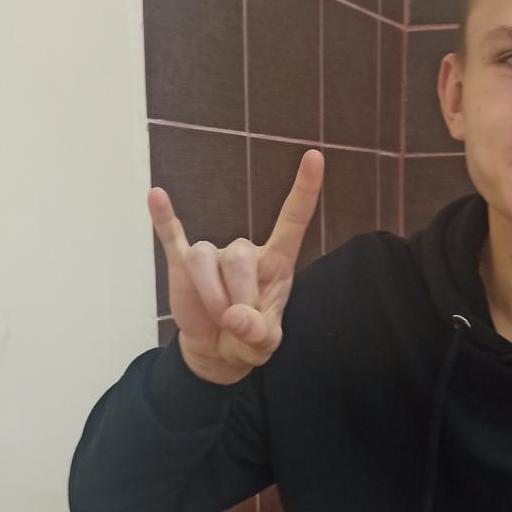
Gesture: rock